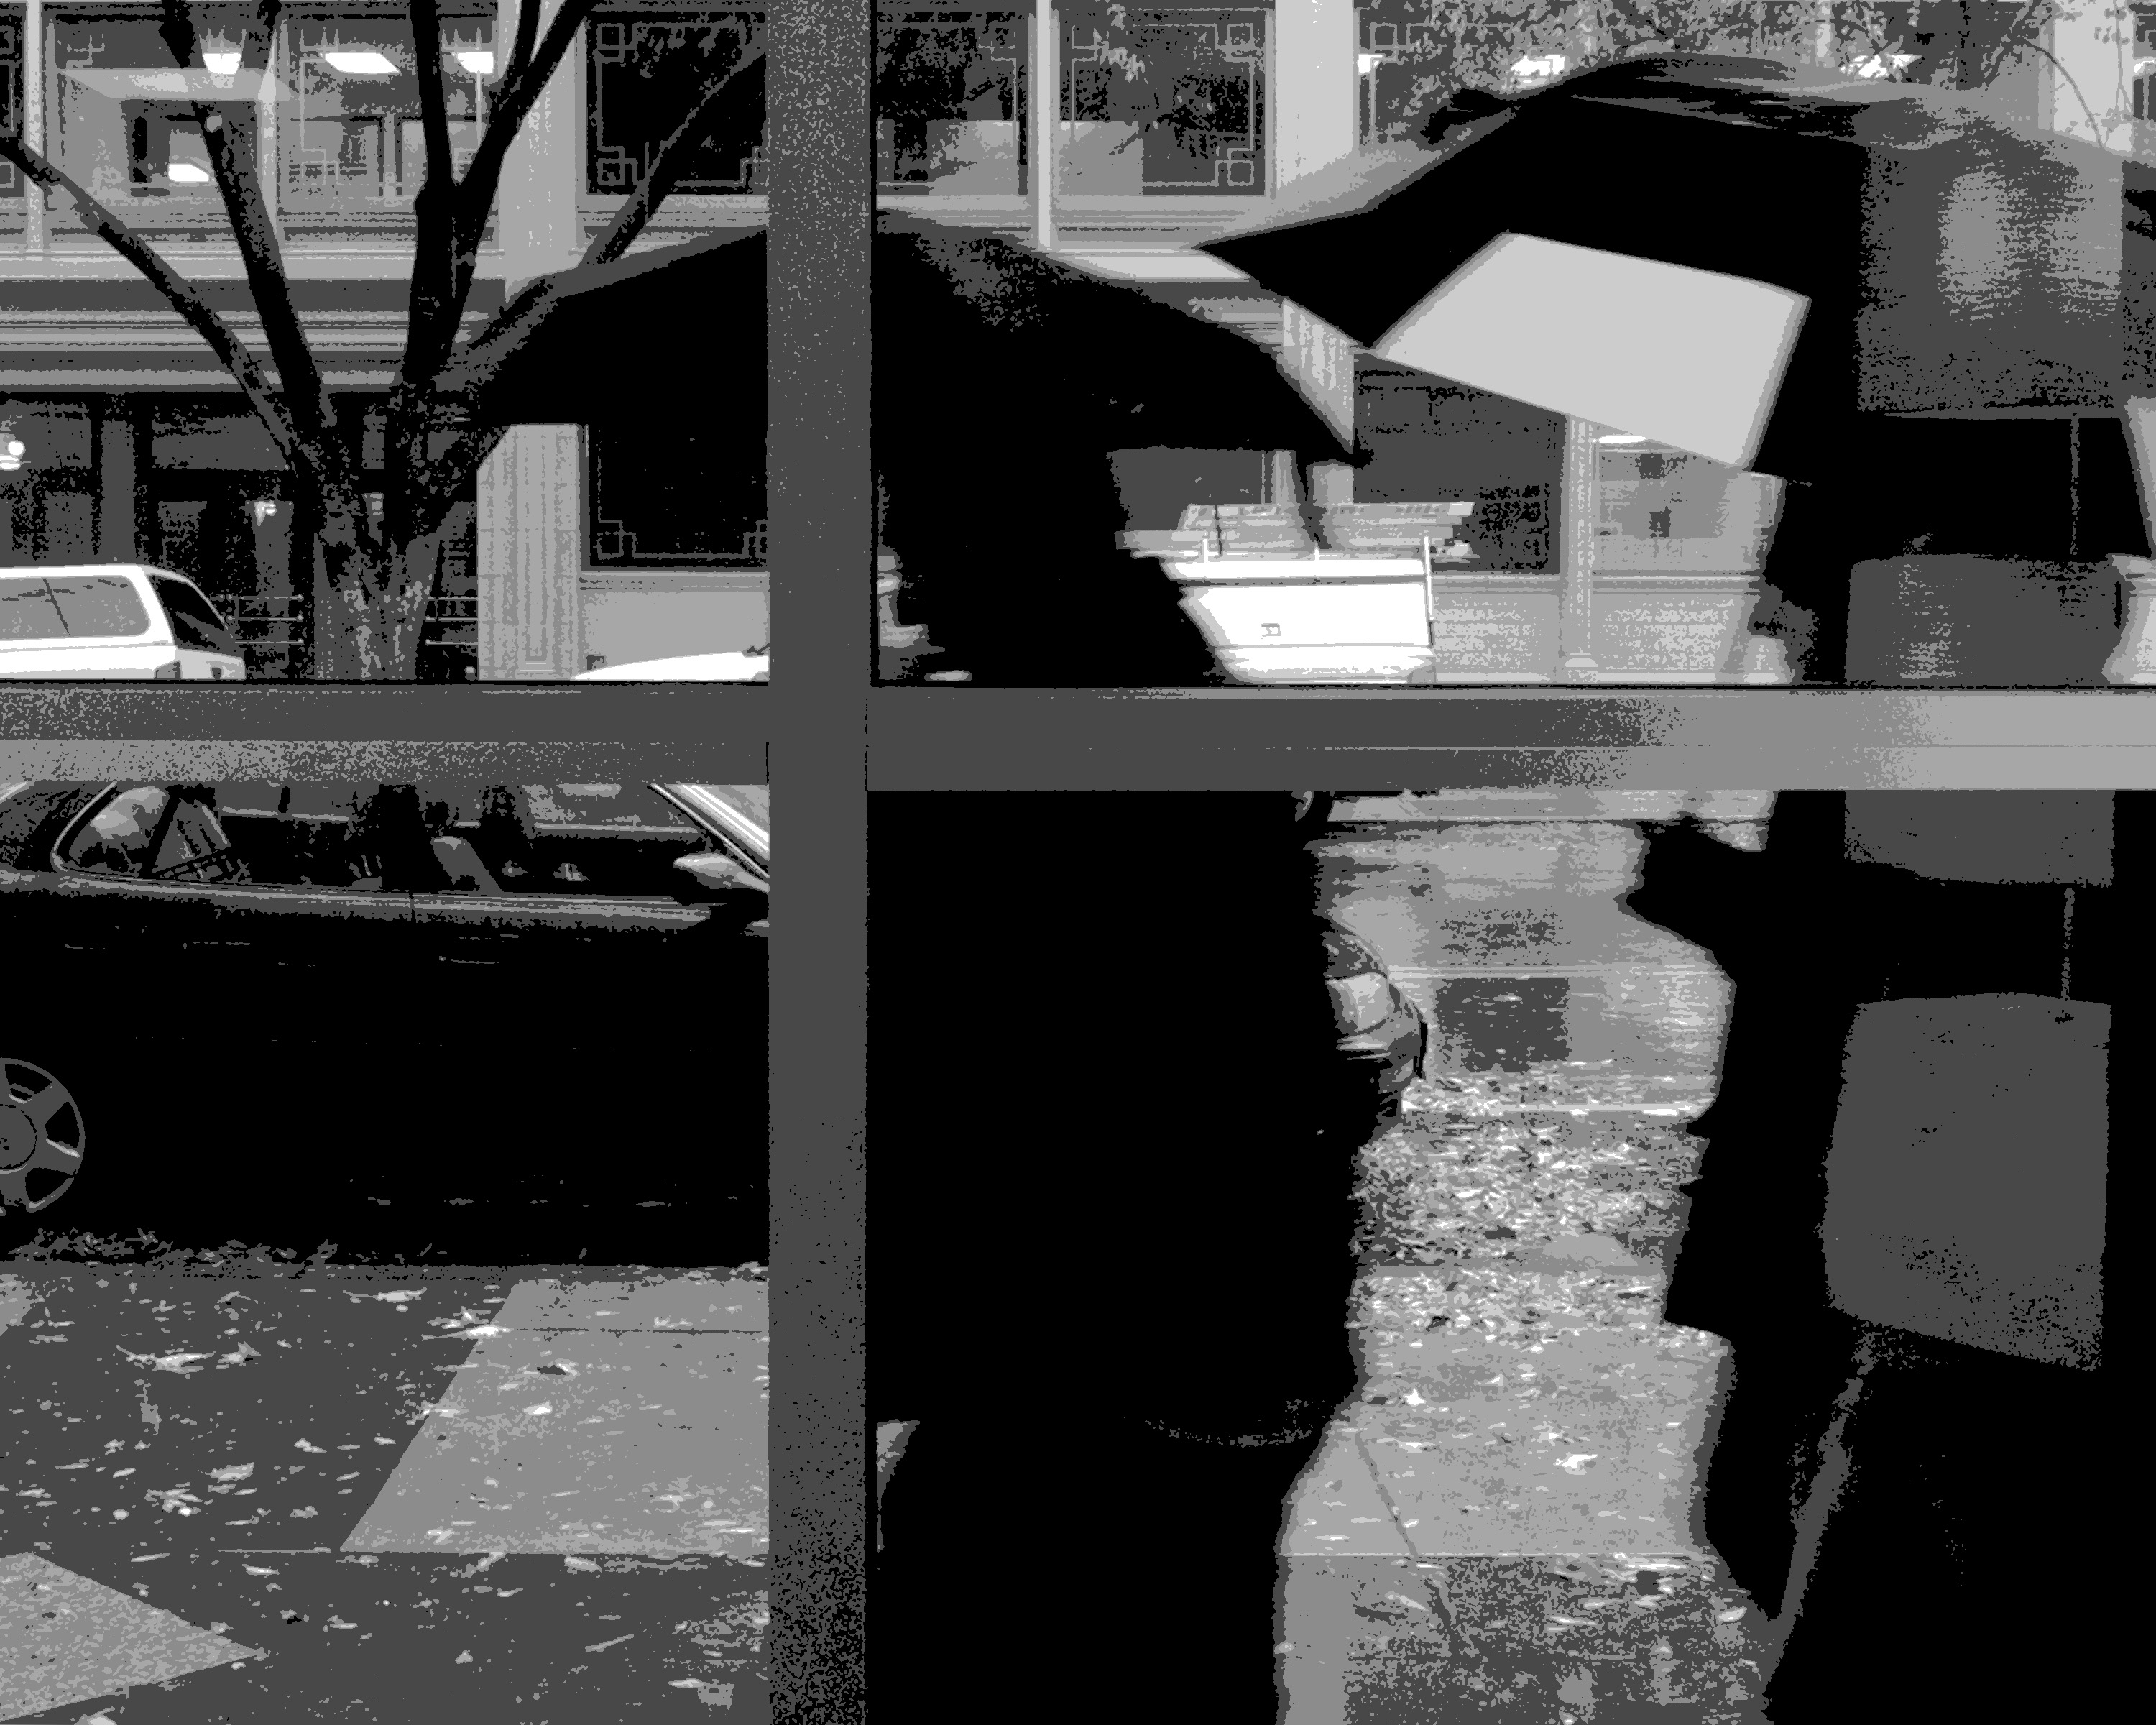
black and white, white, street, photography, rain, umbrella, black, monochrome, photograph, image, shape, sacramento, parapluie, gamp, monochrome photography, film noir